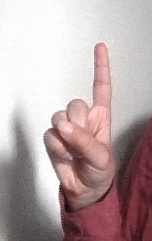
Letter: bb